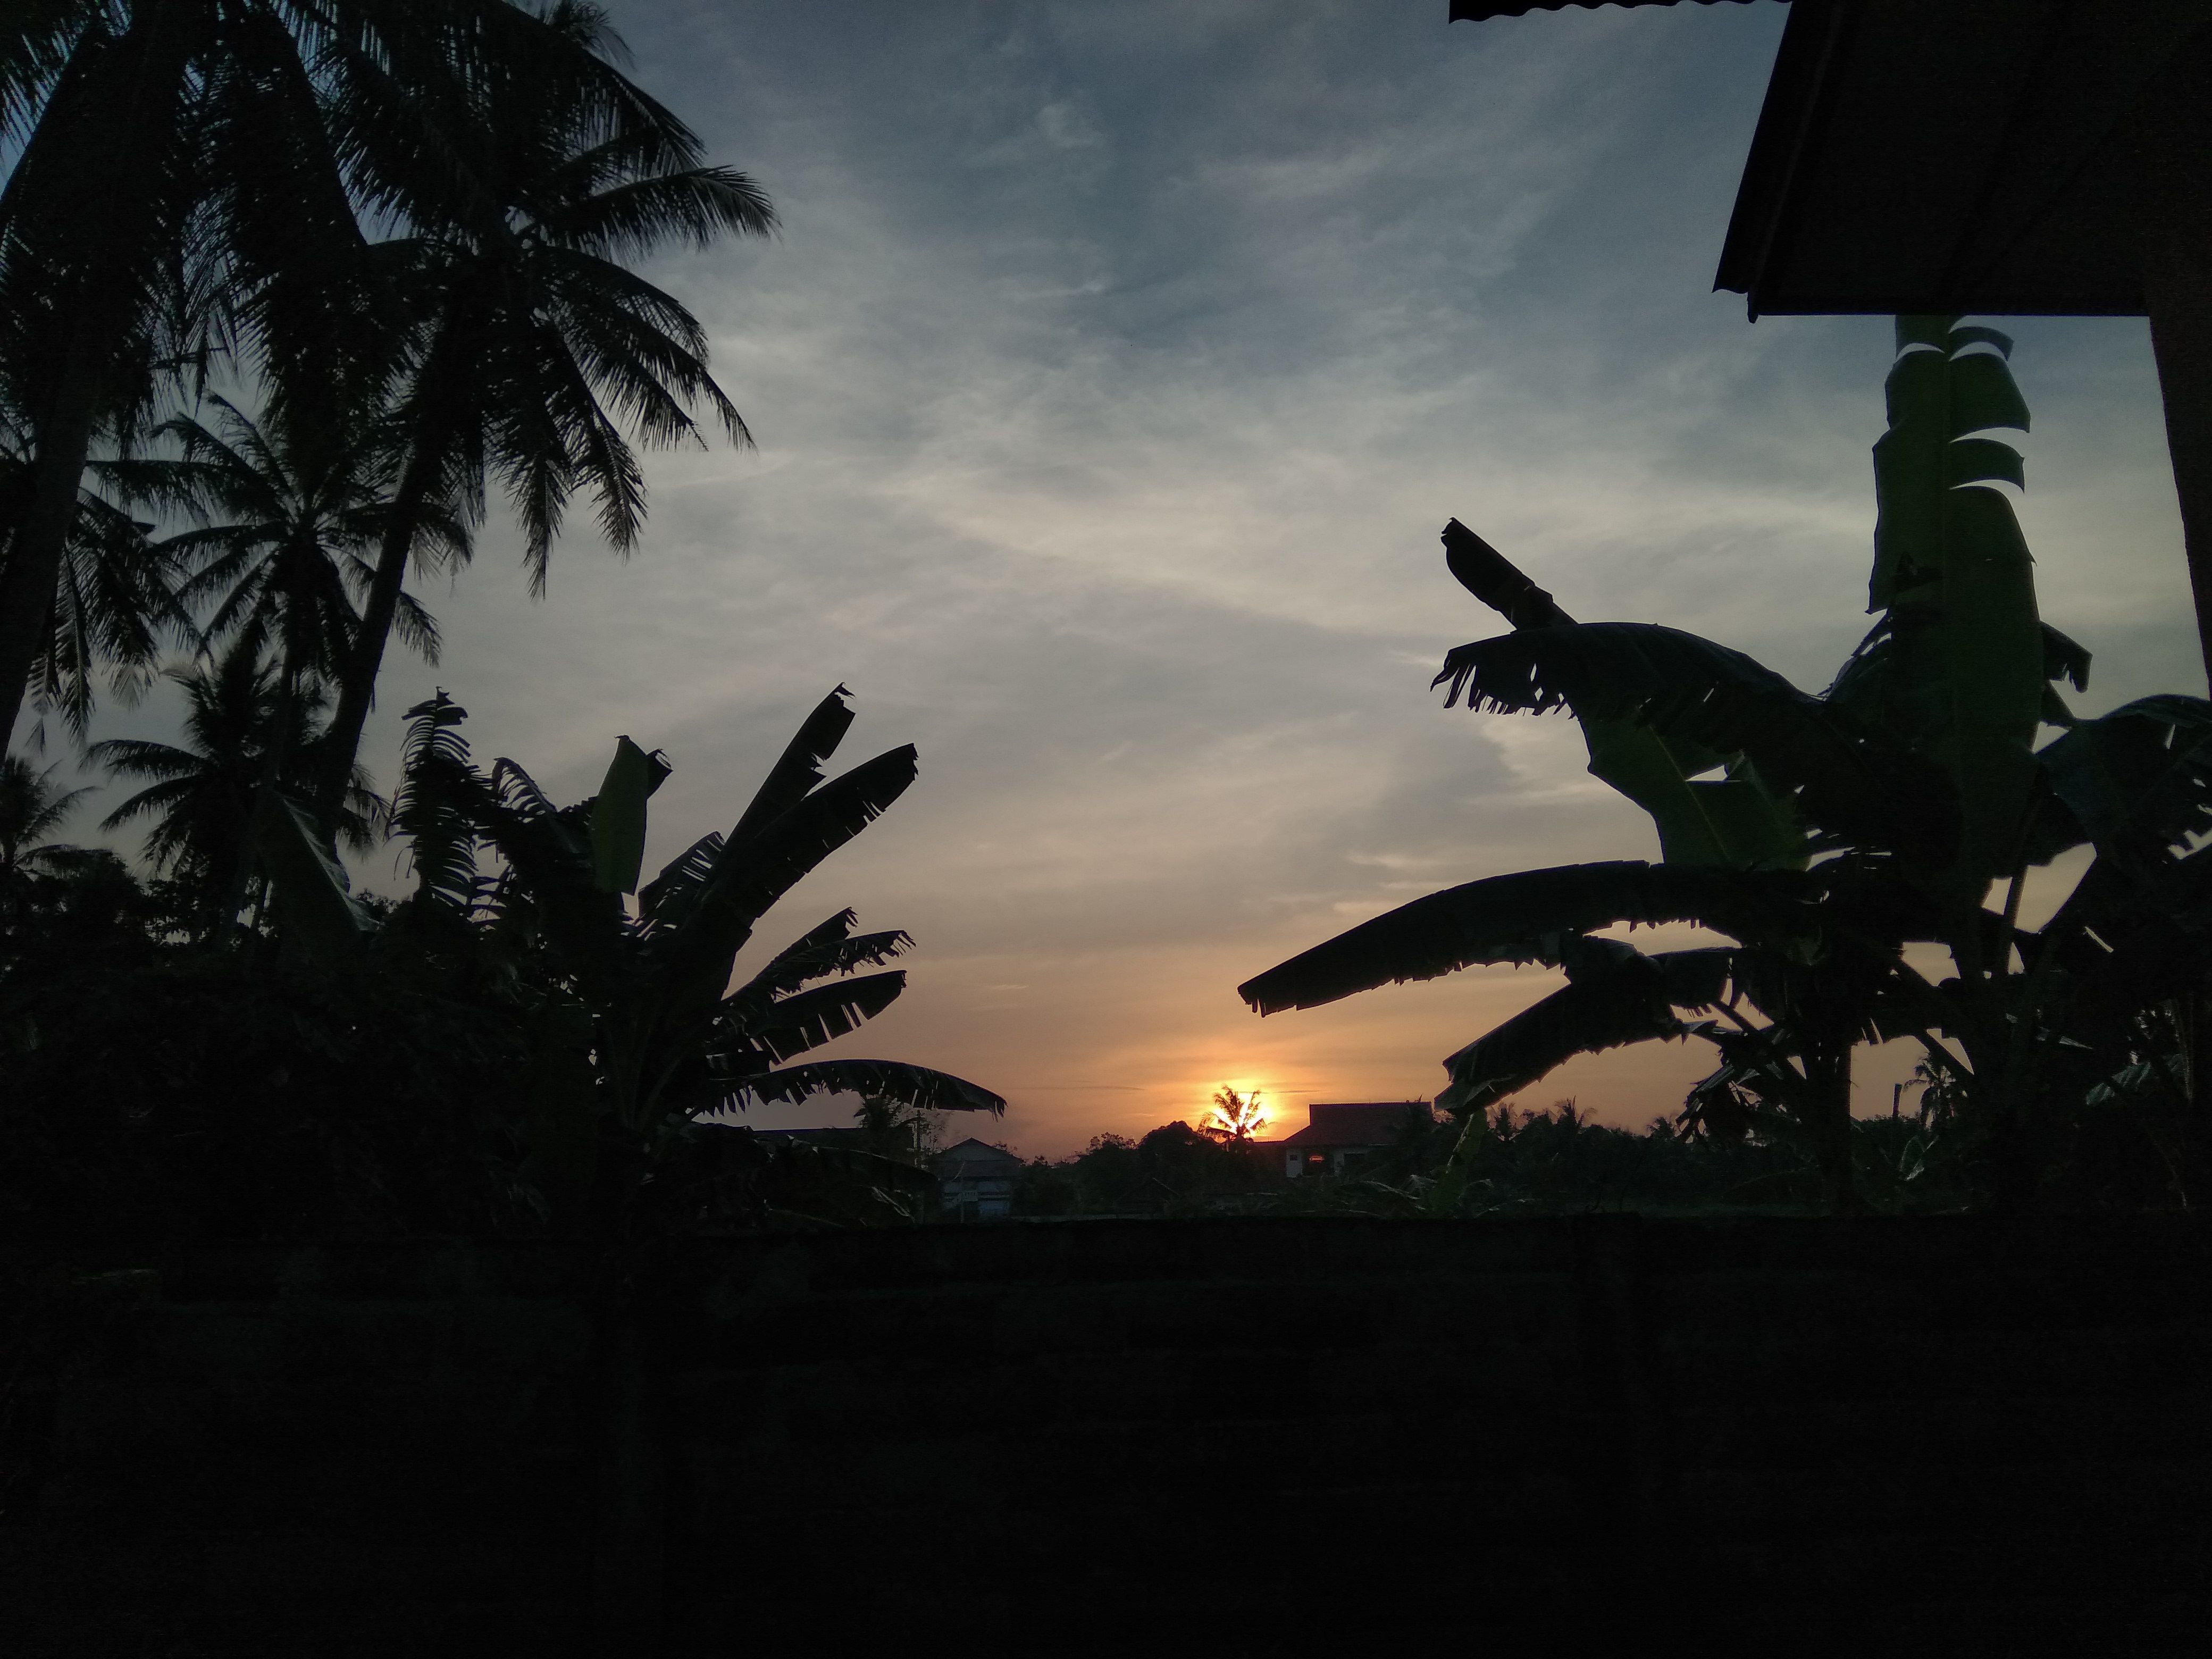
nature, sky, tree, sunset, cloud, palm tree, morning, tropics, evening, dusk, arecales, leaf, plant, woody plant, horizon, night, afterglow, sunrise, sunlight, photography, vacation, backlighting, attalea speciosa, silhouette, ocean